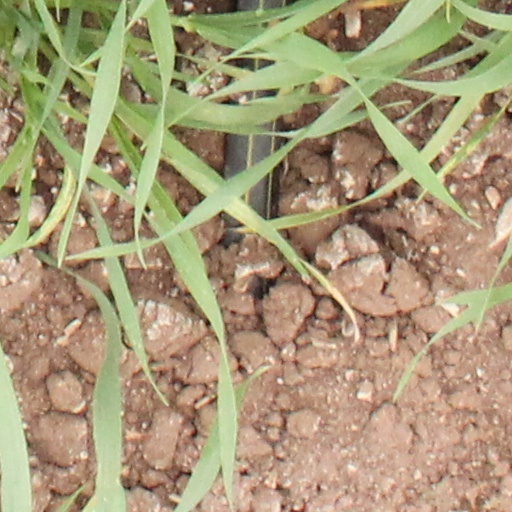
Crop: wheat